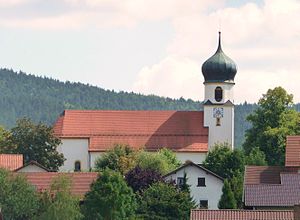
Grafenwiesen
Kirke i Grafenwiesen
Grafenwiesen er en kommune i Regierungsbezirk Oberpfalz i den østlige del af den tyske delstat Bayern, med godt 1.600 indbyggere.